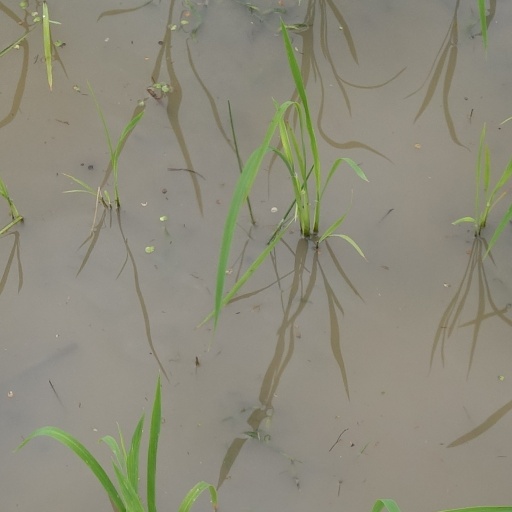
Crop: rice